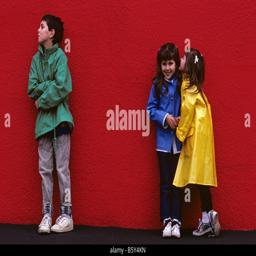
brother and sisters having fun in front of a red wall mr